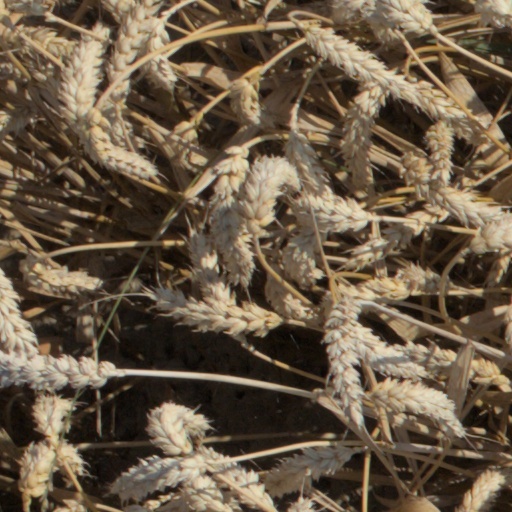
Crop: wheat